Isla Natividad

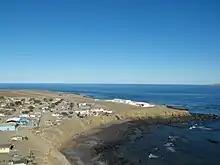

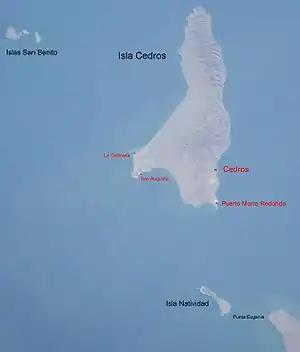
Annotated Space Shuttle photo of Cedros Island,Isla Natividad at the bottom

Isla Natividad is an island in the Pacific Ocean 6 km west off Punta Eugenia, the northwestern headland of the Mexican state of Baja California Sur. 200 meters off its northwestern end lies Roca María at , with an area of 0.074 km. Isla Natividad is separated from the mainland at Punta Eugenia by Canal de Dewey (Dewey's Channel), and from Cedros Island (Baja California), which is 15 km to the north, by Canal de Keller (Canal Kellett).